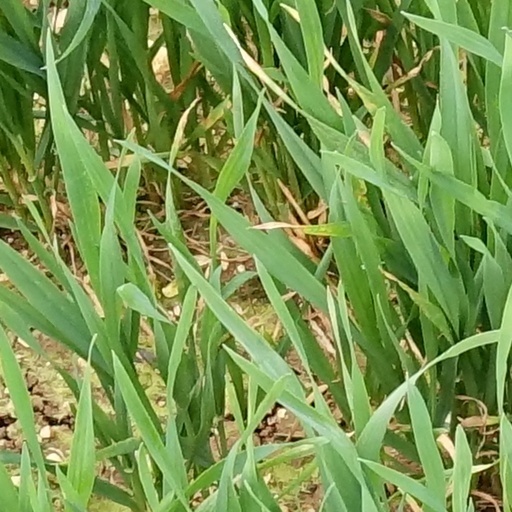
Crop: wheat